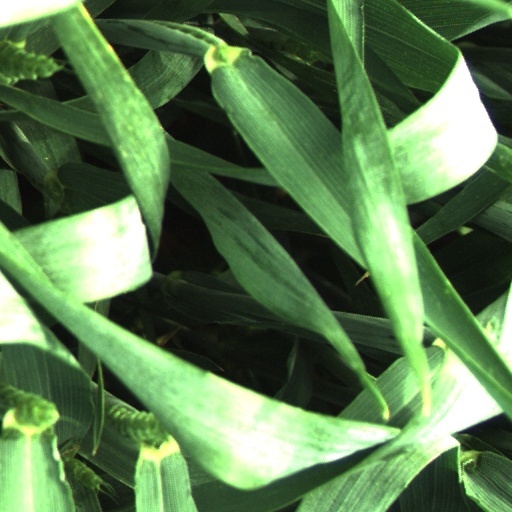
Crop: wheat